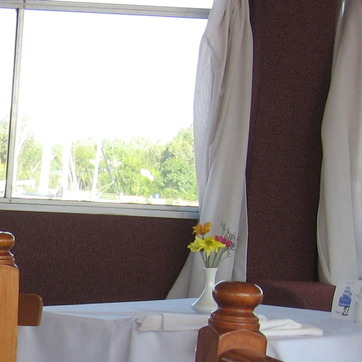
Material: glass